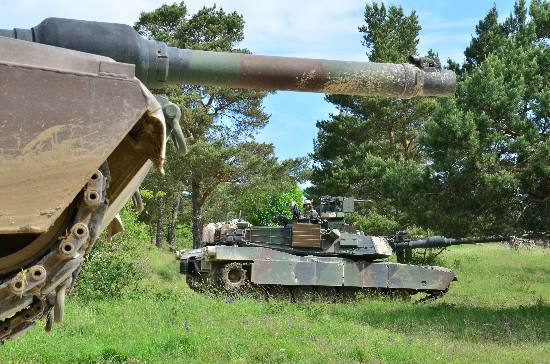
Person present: No